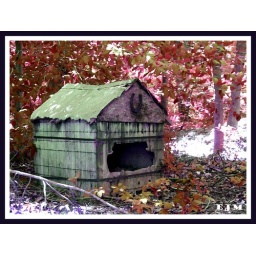
This abandoned dog house has been sitting out in the woods for years. -Rising Sun, Maryland